The Shadow Effect

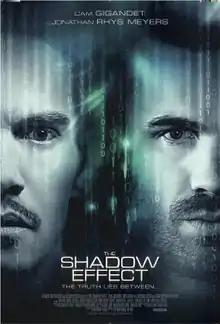

The Shadow Effect is a 2017 American action thriller film directed by Obin Olson and Amariah Olson, starring Cam Gigandet, Jonathan Rhys Meyers and Michael Biehn. The film was released by Momentum Pictures on On Demand, Digital HD and DVD on May 2, 2017.